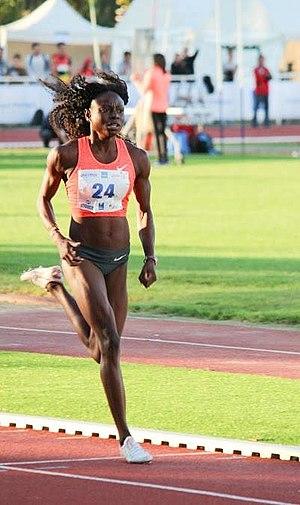
Noélie Yarigo Courant lors d'une compétition
Noélie Yarigo est une athlète béninoise, spécialiste du 800 mètres, au parcours atypique. Elle est la deuxième coureuse béninoise à se qualifier pour les championnats du monde après Fabienne Feraez. En 2016, elle représente le Bénin aux Jeux olympiques de Rio de Janeiro et arrive en demi-finale, une grande première pour le Bénin depuis sa première participation en 1972. Noélie détient le record national sur 800 m avec une performance de 1 min 59 s 12.